NASA Human Exploration Rover Challenge

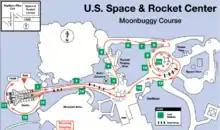
Since 1996, the course winds through the rocket park at the U.S. Space & Rocket Center in Huntsville, Alabama. This map shows the 2012 course.

The course is designed to test rovers for stability over varying simulated lunar or extraterrestrial terrain—bumpy, sloped, and rocky—including some tight turns. The first course was the actual track used by Mobility Test Articles, auditioning versions of Lunar Roving Vehicles that were used on the Moon. For the third race the course was moved a few miles, to the U.S. Space & Rocket Center. There, the track has taken varying paths through the rocket park and around the permanent lunar crater feature at the museum. Each year, the obstacles change slightly.